Spawning

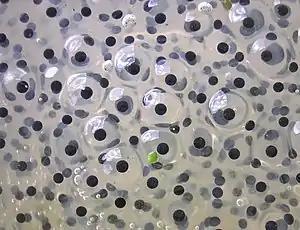
Photo of hundreds of black dots each surrounded by transparent sac

Sea cucumbers are typically dioecious, with separate male and female individuals. The reproductive system consists of a single gonad, consisting of a cluster of tubules emptying into a single duct that opens on the upper surface of the animal, close to the tentacles. Many species fertilise their eggs internally. The fertilised egg develops in a pouch on the adult's body and eventually hatches as a juvenile sea cucumber. A few species brood their young inside the body cavity, giving birth through a small rupture in the body wall close to the anus. The remaining species develop their eggs into a free-swimming larva, usually after about three days of development. This larva swims by means of a long band of cilia wrapped around its body. As the larva grows it transforms into a barrel-shaped body with three to five separate rings of cilia. The tentacles are usually the first adult features to appear, before the regular tube feet.